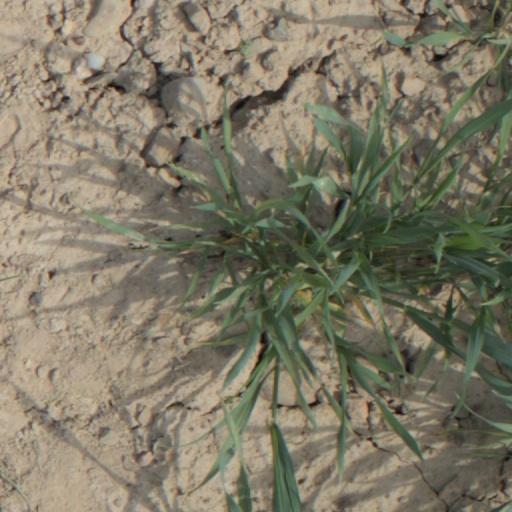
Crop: wheat